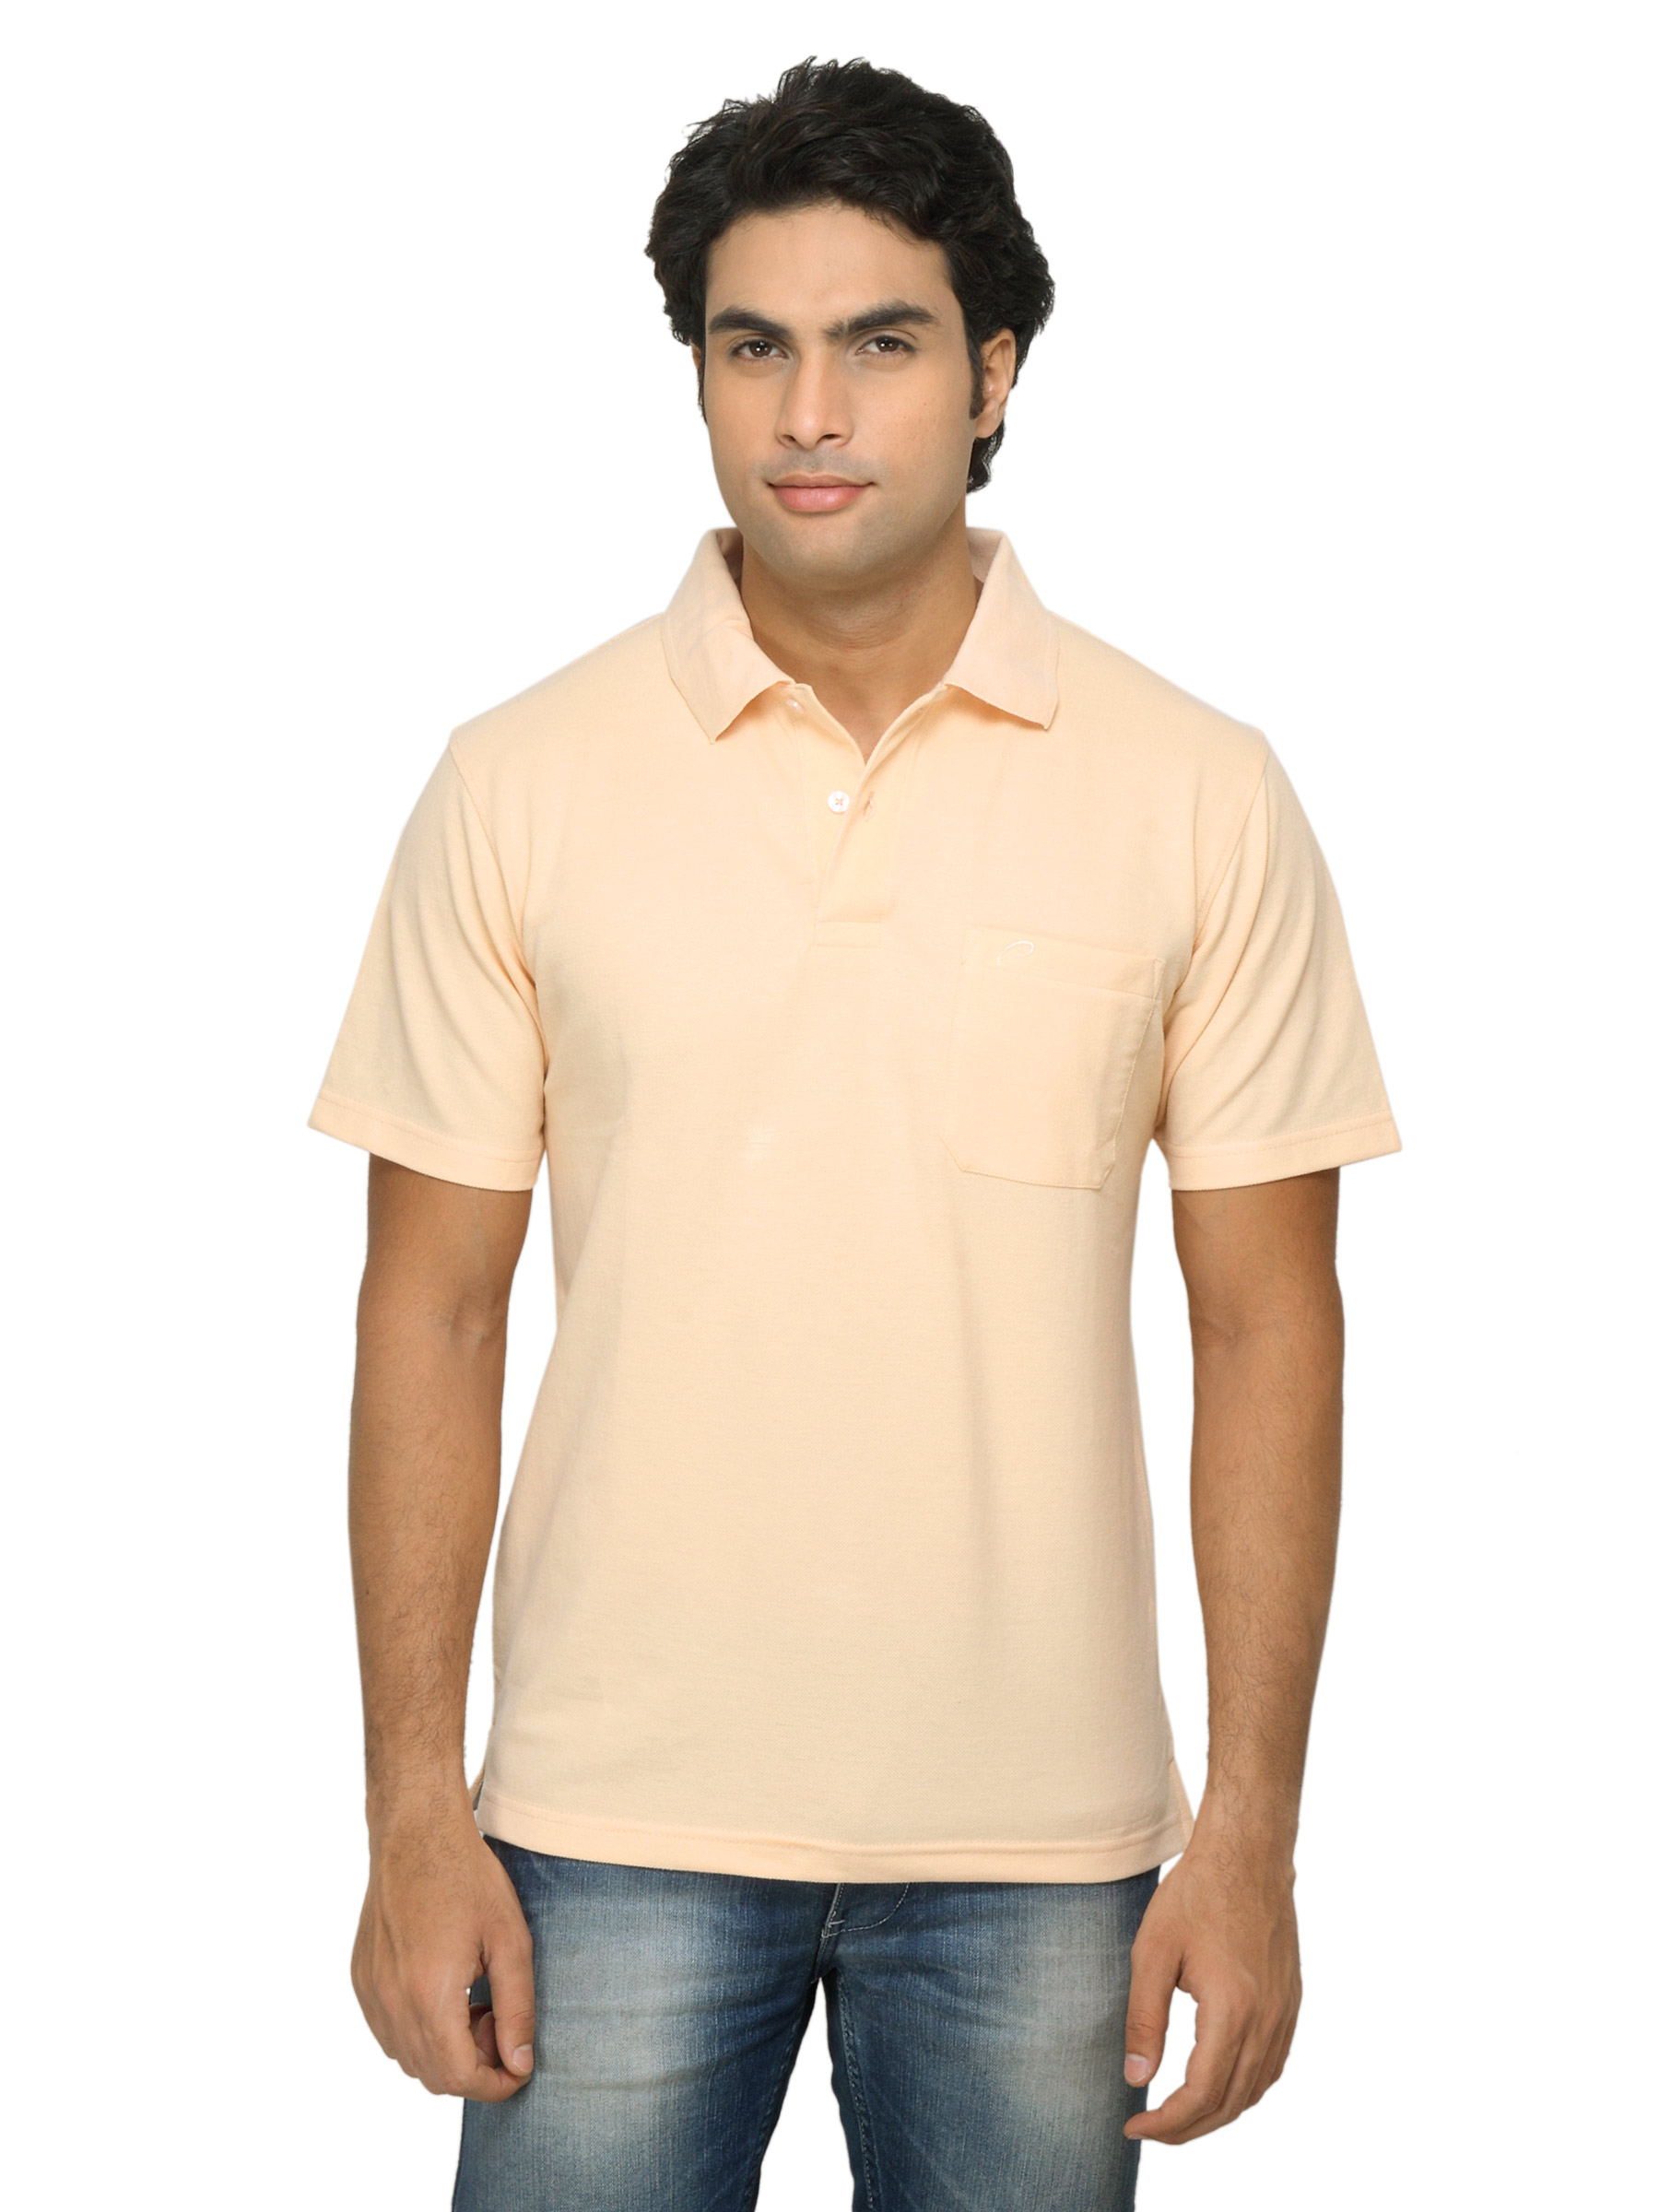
Proline Men Cream-Coloured T-shirt
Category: Apparel / Topwear / Tshirts
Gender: Men
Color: Cream
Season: Summer 2013
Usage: Casual